List of UK top-ten singles in 1964

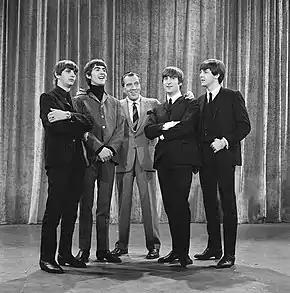
For the second successive year, The Beatles (photographed with Ed Sullivan) had the biggest-selling single of the year with "Can't Buy Me Love", which spent three weeks at number-one and finished as the fourth best-selling single of the 1960s. The group had four other top 10 entries in 1964, all of which topped the chart.

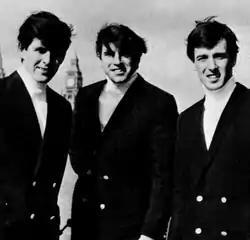
Irish group The Bachelors achieved five UK top 10 hits this year, the highest-charting of which was "Diane", which reached number-one for one week in February.

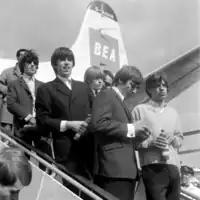
The Rolling Stones entered the top 10 for the first time in 1964, with three singles making the countdown, including the number-one hits "It's All Over Now" and "Little Red Rooster".

The UK Singles Chart is one of many music charts compiled by the Official Charts Company that calculates the best-selling singles of the week in the United Kingdom. Before 2004, the chart was only based on the sales of physical singles. This list shows singles that peaked in the Top 10 of the UK Singles Chart during 1964, as well as singles which peaked in 1963 and 1965 but were in the top 10 in 1964. The entry date is when the single appeared in the top 10 for the first time (week ending, as published by the Official Charts Company, which is six days after the chart is announced).